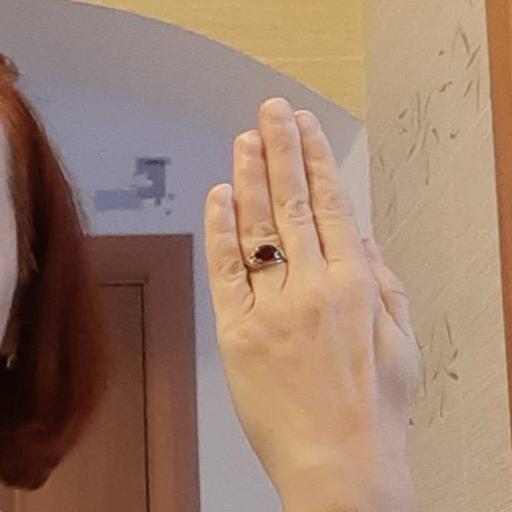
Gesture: stop_inverted